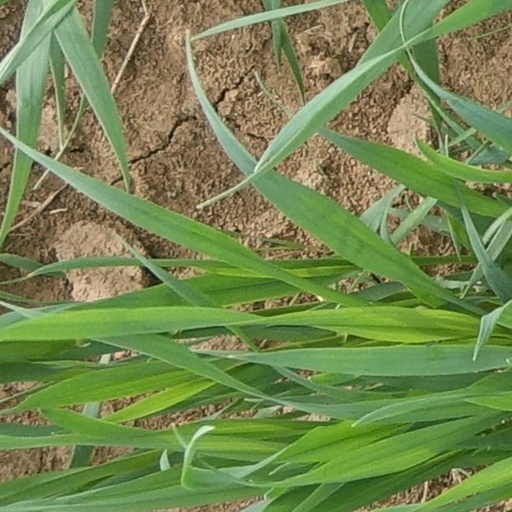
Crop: wheat